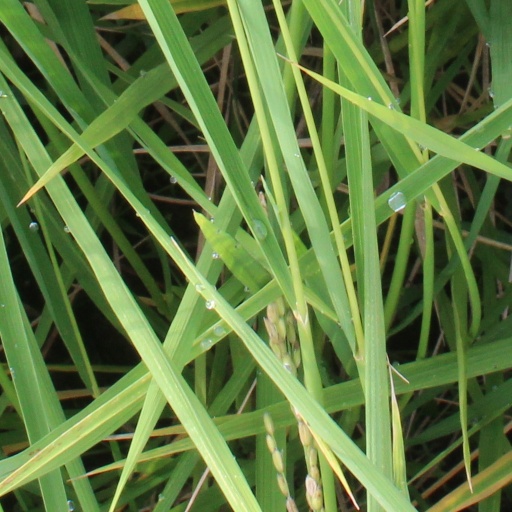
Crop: rice